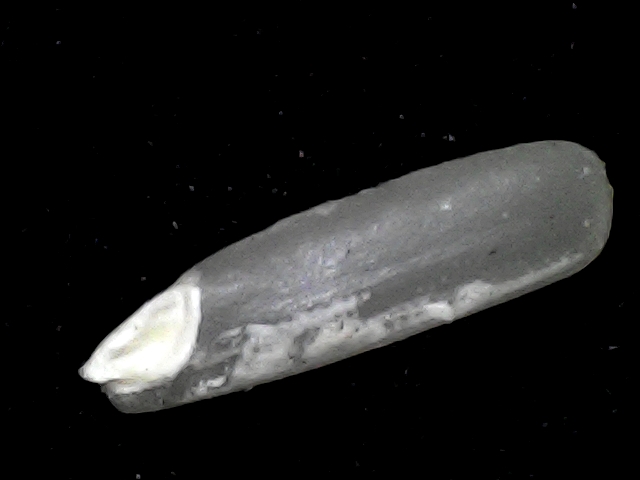
Rice variety: BD87